Global Chess Festival

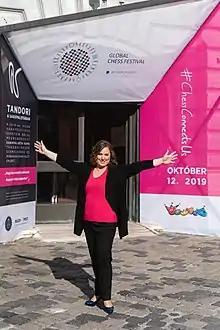
Judit Polgár opened the festival in 2019

The Fifth Global Chess Festival was again held in the Hungarian National Gallery in October 12, 2019. Among the special guests were Arkady Dvorkovich, president of the International Chess Federation (FIDE), Vladimir Kramnik, 14th world champion, and the legendary trio of the three Polgar Sisters. It was the first time to organize The Inspiration Cup, which is a funny and entertaining form of chess called "Hand&Brain", where couples compete with each other, one player being the "Brain" to name a piece and the other player being the "Hand" to decide where to move with the piece. Also this year was the first edition of the Chess Connects Conference with renowned scientists, world-famous chess players and educators. It highlighted the major role chess plays in art, its contribution to science, the opportunities it provides in education as well as the evolution of chess as a sport. Ken Rogoff, a professor at Harvard University, showed how he could use his experience as a chess player in his earlier career with a special focus on the human factor. Neuroscientist Sylvester E. Vizi, former president of the Hungarian Academy of Sciences, gave a lecture on artificial intelligence, which was also discussed by international female chess master Natasha Regan and grandmaster Matthew Sadler, co-authors of the bestselling book on AlphaZero. Spanish specialist Leontxo Garcia outlined the benefits of chess in education, Chilean singer Juga compared the universal language of chess and music, and grandmaster Susan Polgar highlighted the success of the institute she has founded (SPICE) to encourage college chess. The 2019 Goodwill Ambassador of Chess award went to Vladimir Kramnik for his life achievement in Chess as a Sport, Leontxo Garcia for his efforts with Chess in Education, Demis Hassabis, DeepMind's chief executive officer and one of the foremost artificial intelligence researchers and Alpha Zero for Science in Chess. The late grandmaster Pal Benko was awarded a posthumous award for his artful ways on the chessboard.